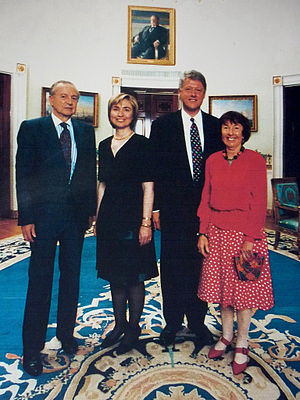
Harry Schwarz
Harry Schwarz med sin kone og Bill- og Hillary Clinton
Harry Heinz Schwarz var en sydafrikansk advokat og politiker og fremtrædende leder i anti-apartheidbevægelsen. Han var leder af Reformpartiet. Fra 1991-1995 var han sydafrikansk ambassadør i USA.